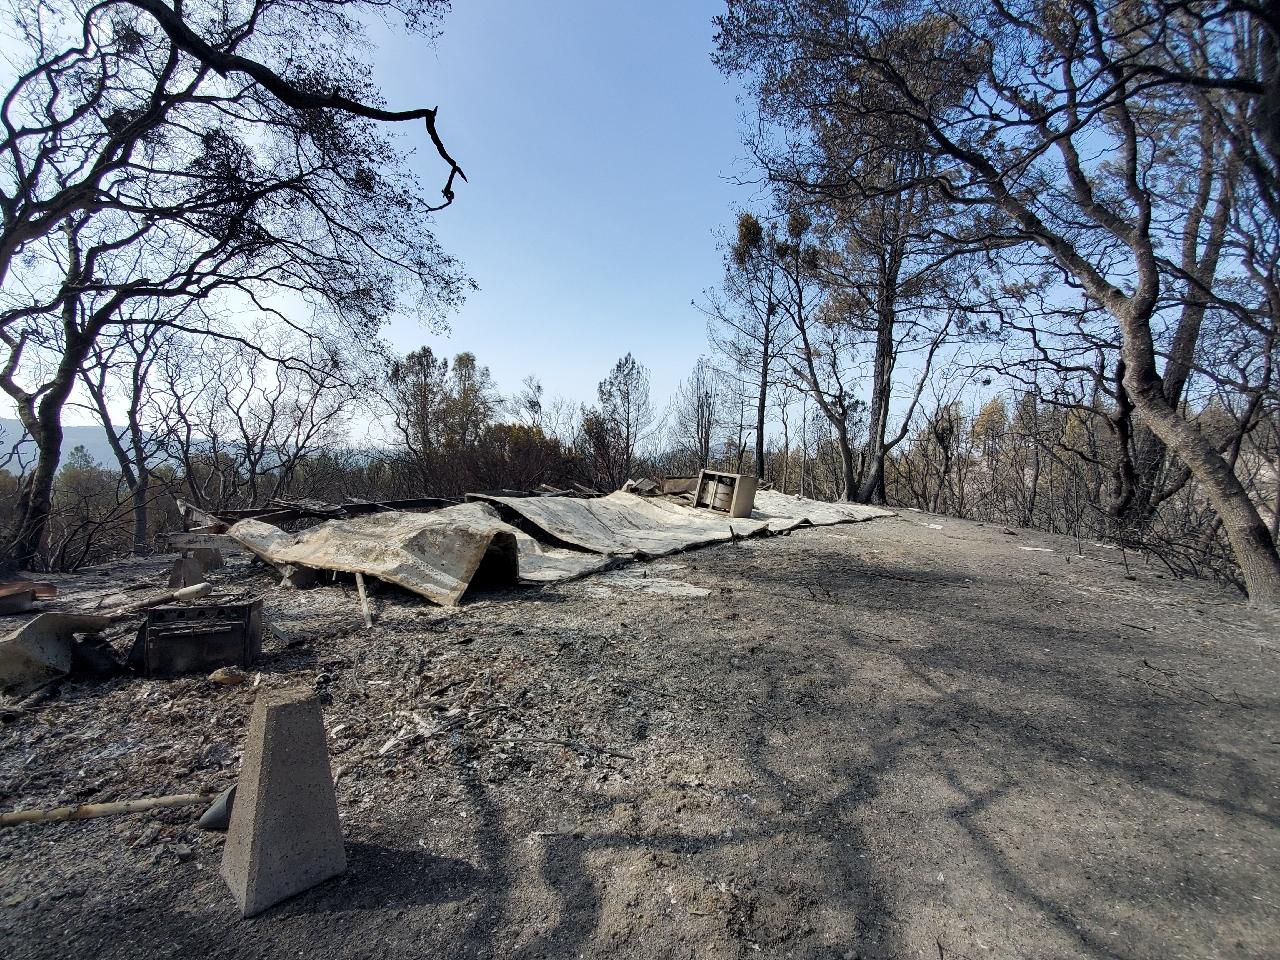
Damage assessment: destroyed